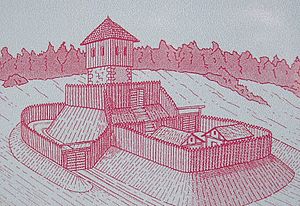
Motte-and-bailey
Tegning som viser princippet bag en borg af typen motte-and-bailey.
Motte-and-bailey er en engelsk betegnelse på en primitiv form for borg, som står på en jordhøj og er beskytte af en palisade. Mange af dem blev bygget i England, Irland og Frankrig i 1000- og 1100-tallet som en enkel og billig beskyttelse mod mindre angreb. Normannerne brugte dem for at holde på de landområder, de okkuperede efter invasionen af England i 1066.